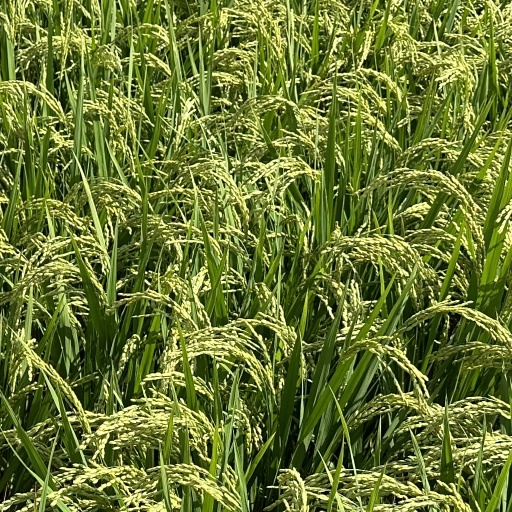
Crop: rice